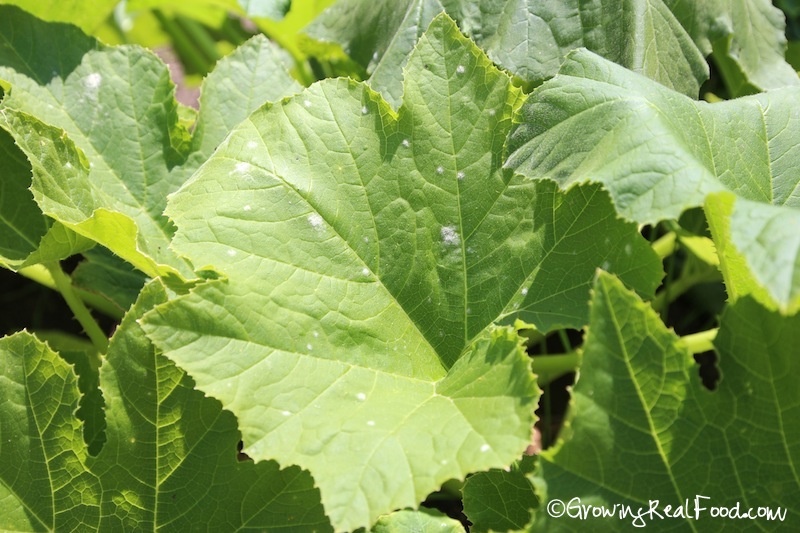
Labels: Squash Powdery mildew leaf